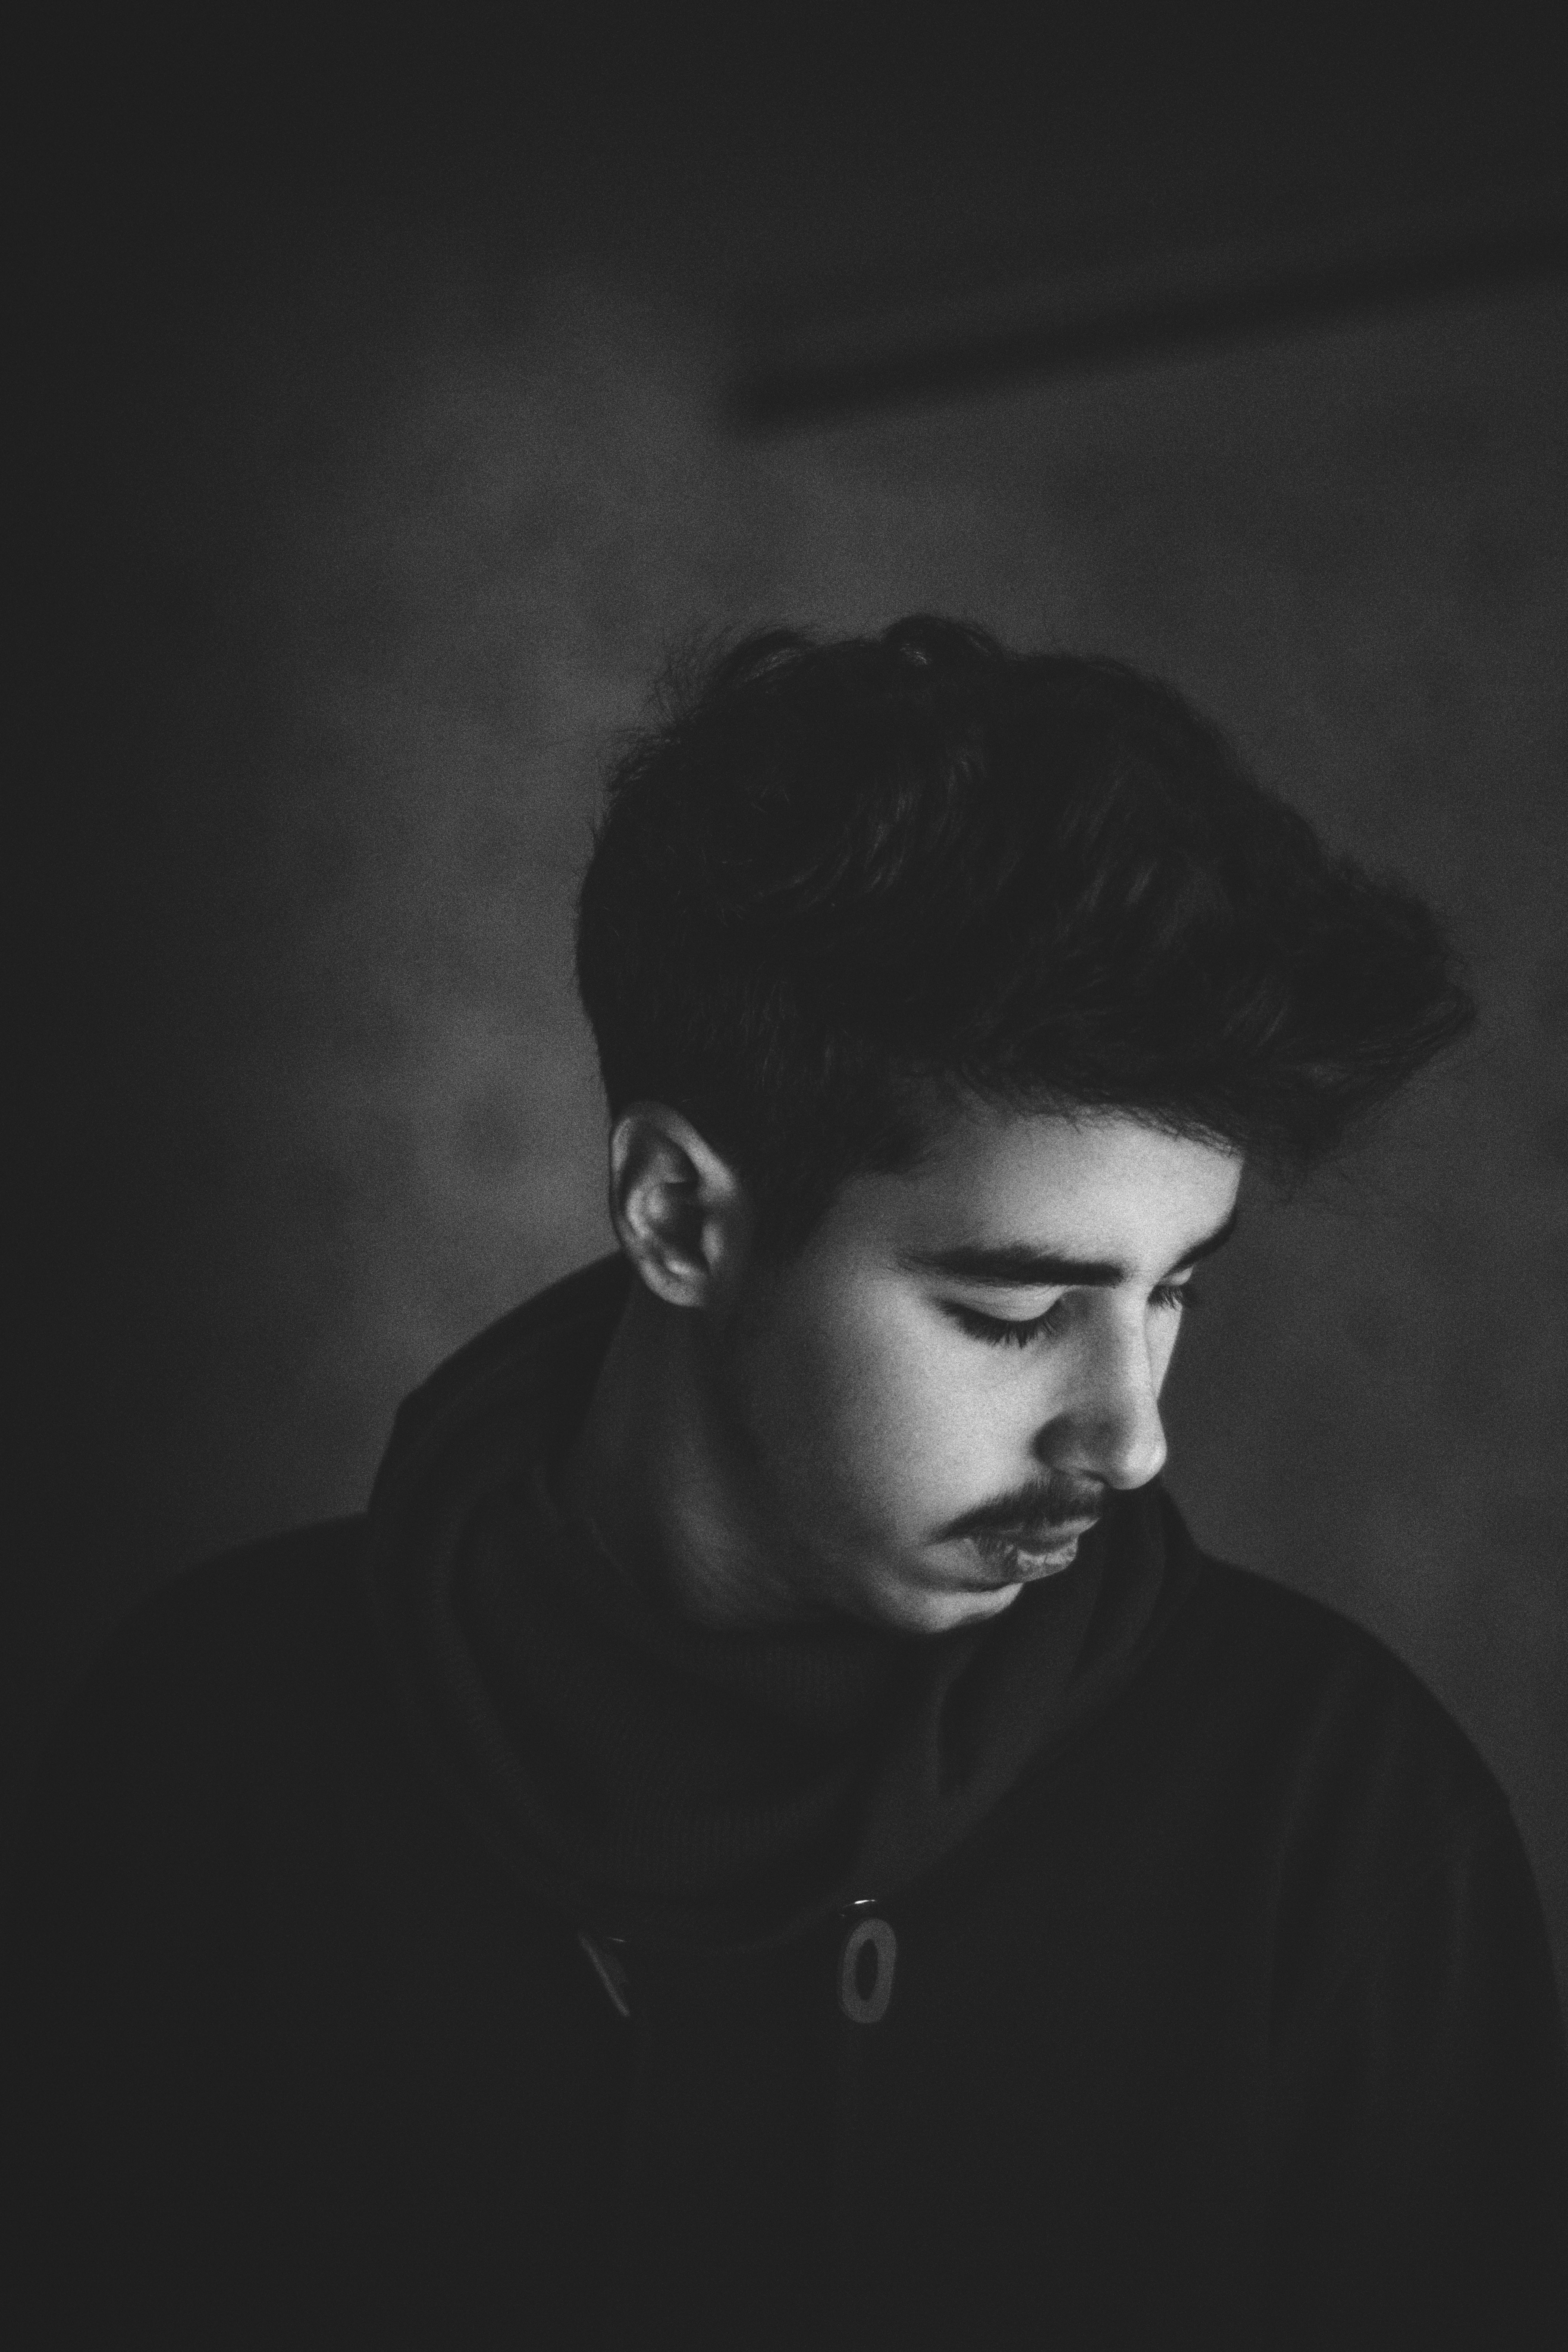
face, black, white, hair, photograph, black and white, head, monochrome photography, forehead, monochrome, hairstyle, portrait, chin, photography, darkness, eye, human, portrait photography, neck, flash photography, cloud, cool, outerwear, jaw, stock photography, photo shoot, ear, black hair, style